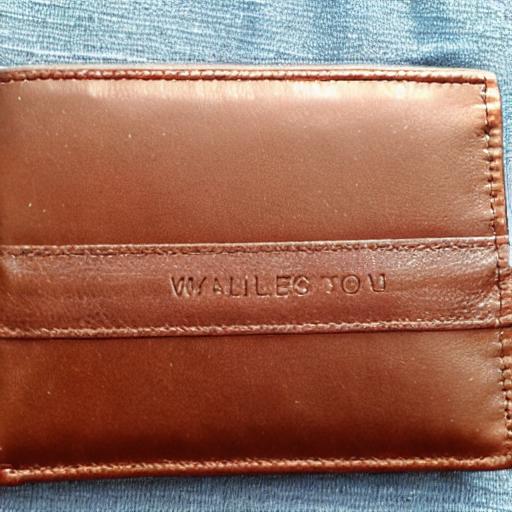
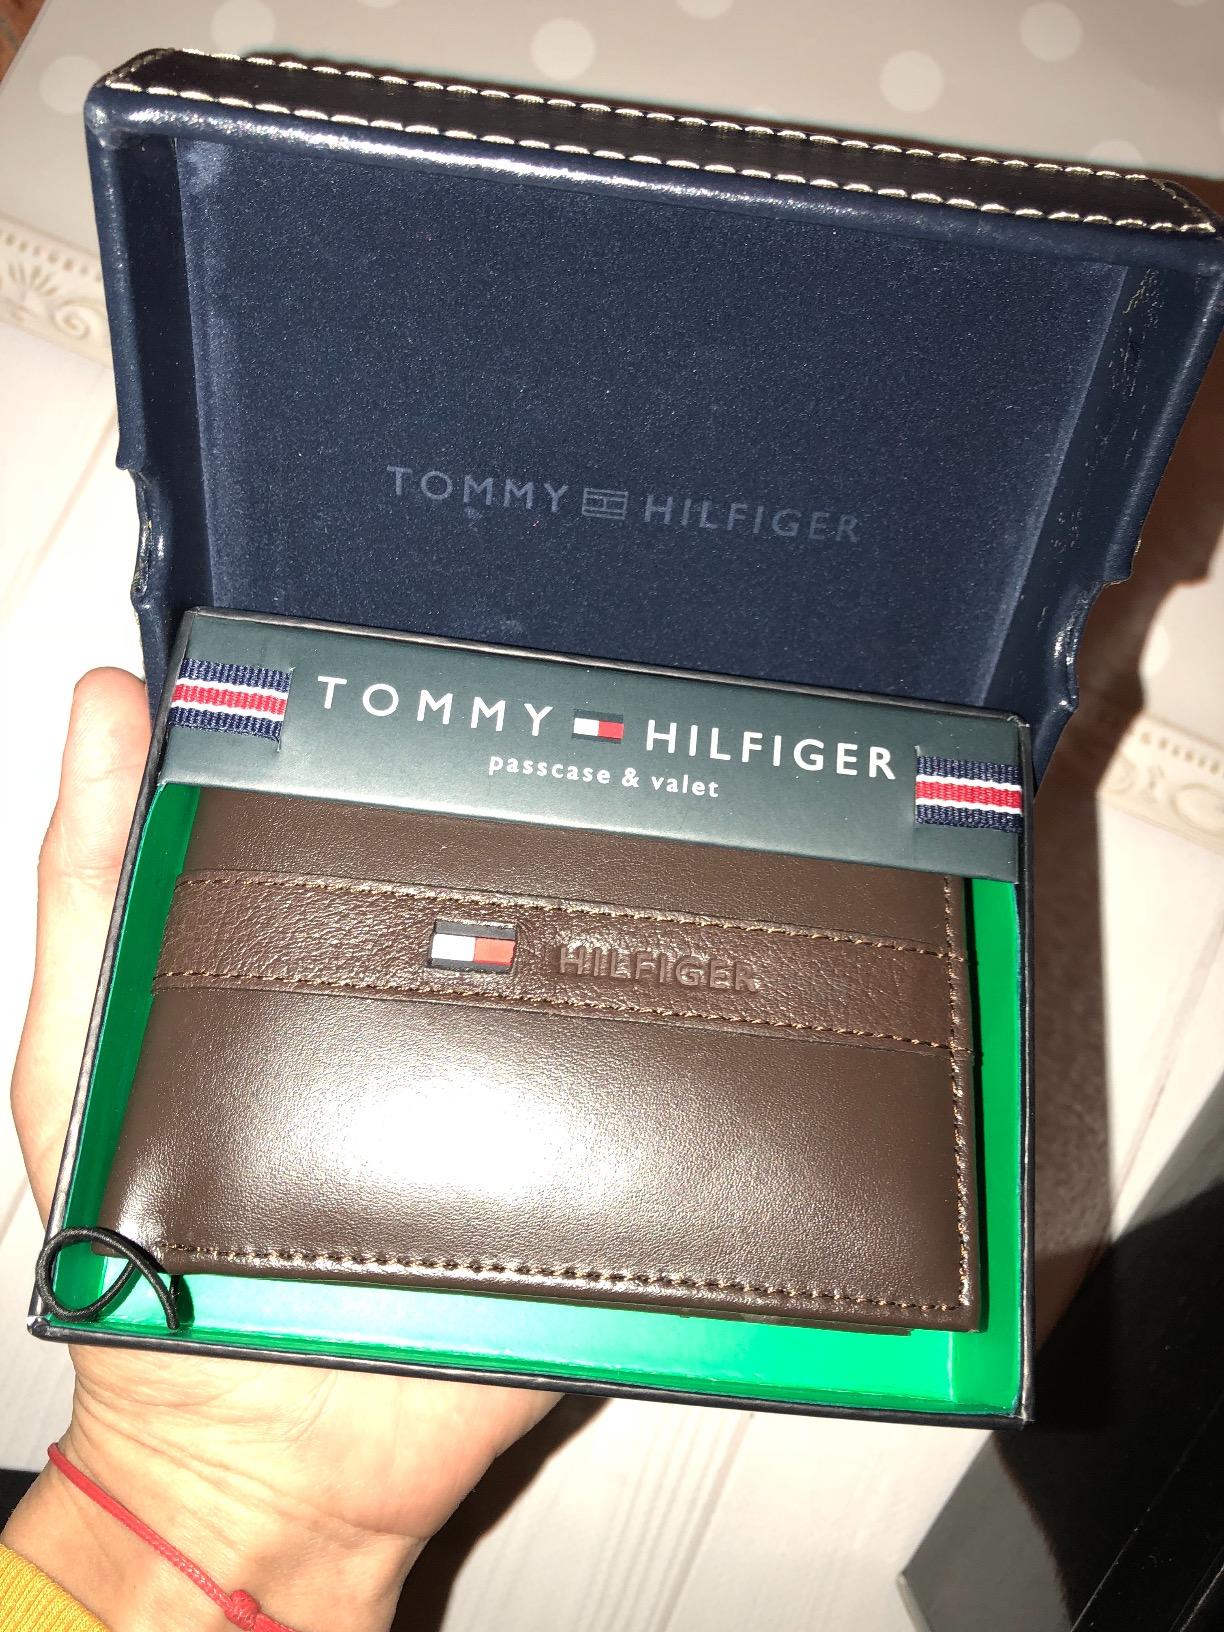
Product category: accessories_wallet
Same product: no